Michael Bach (musician)

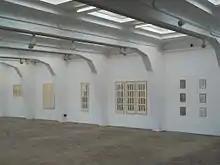
Exhibition of the "Fingerboards" in Trier, Germany 2012

Michael Bach (born 17 April 1958 in Worms, Germany), also known as Michael Bach Bachtischa, is a German cellist, composer, and visual artist.